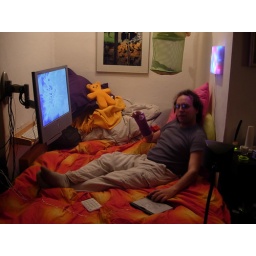
... in my pad. Dig the pimping wall mounted monitor and shelf